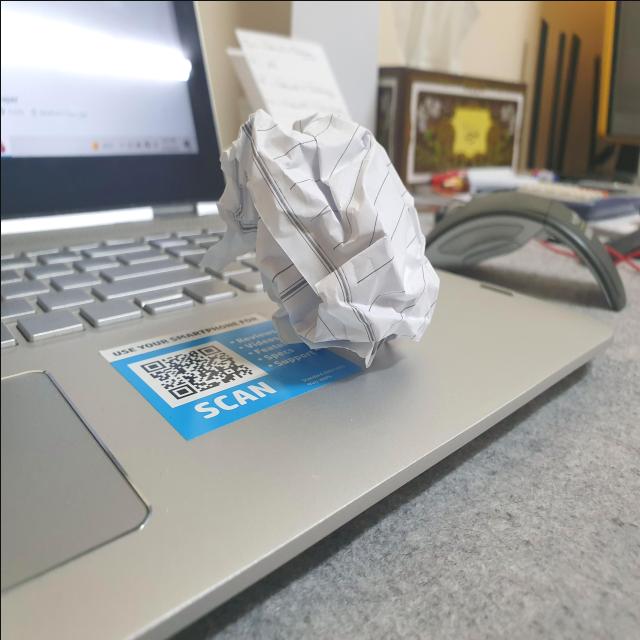
Label: tissues